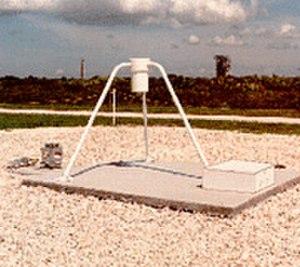
Un détecteur de foudre est un appareil qui permet de capter l'onde électromagnétique des parasites atmosphériques générés par un éclair provenant d'un orage. Les détecteurs de foudre sont utilisés par les services météorologiques, comme le Service météorologique du Canada, Météo-France et le National Weather Service américain, pour suivre les orages et prévenir les populations de leur arrivée. Différentes autres organisations comme celles pour la prévention des feux de forêts, le transport électrique, la fabrication de matériel explosif et l'industrie du transport aérien se fient à ces appareils pour coordonner leurs opérations.